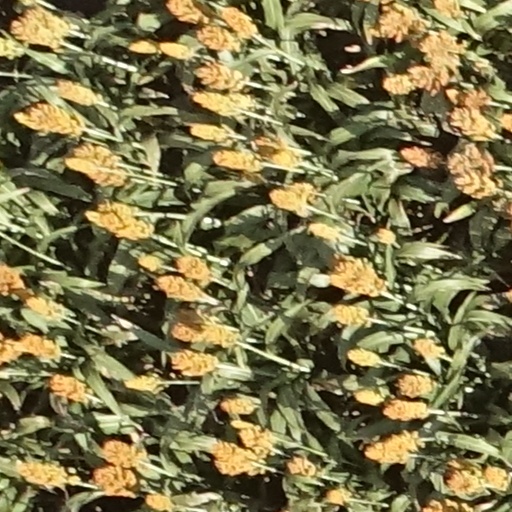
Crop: sorghum